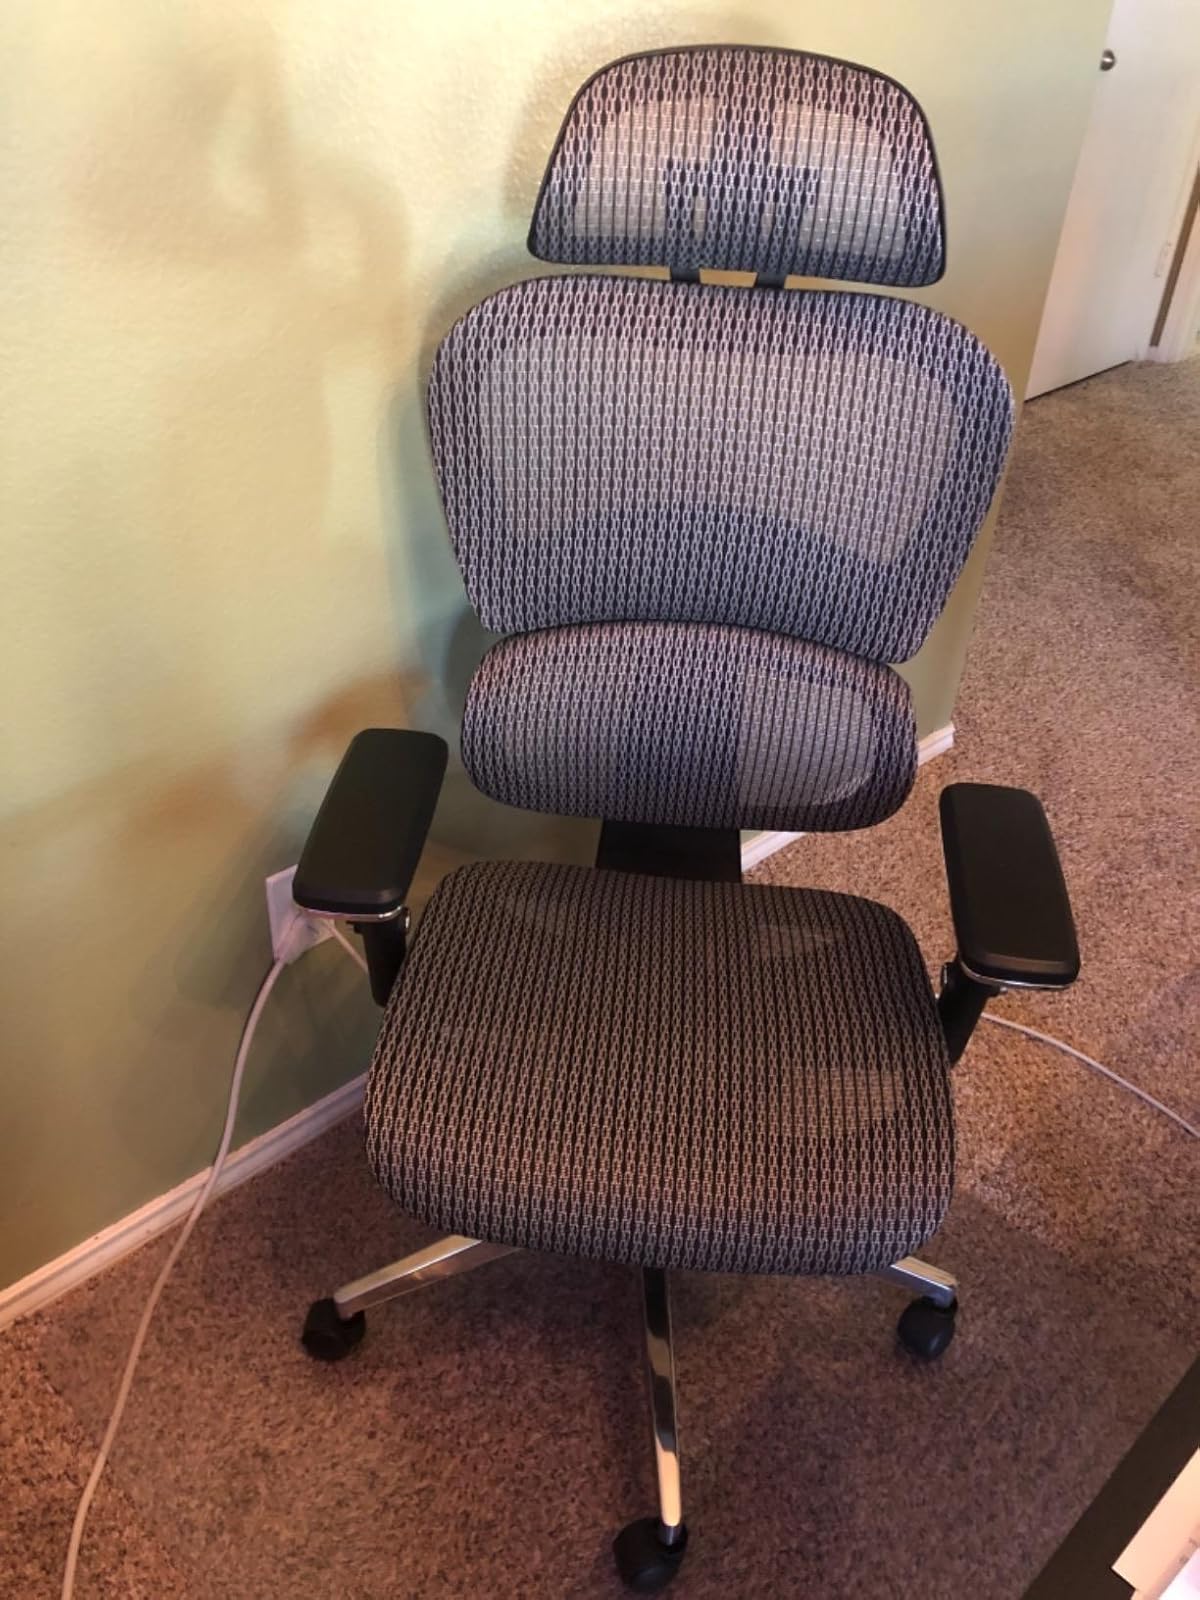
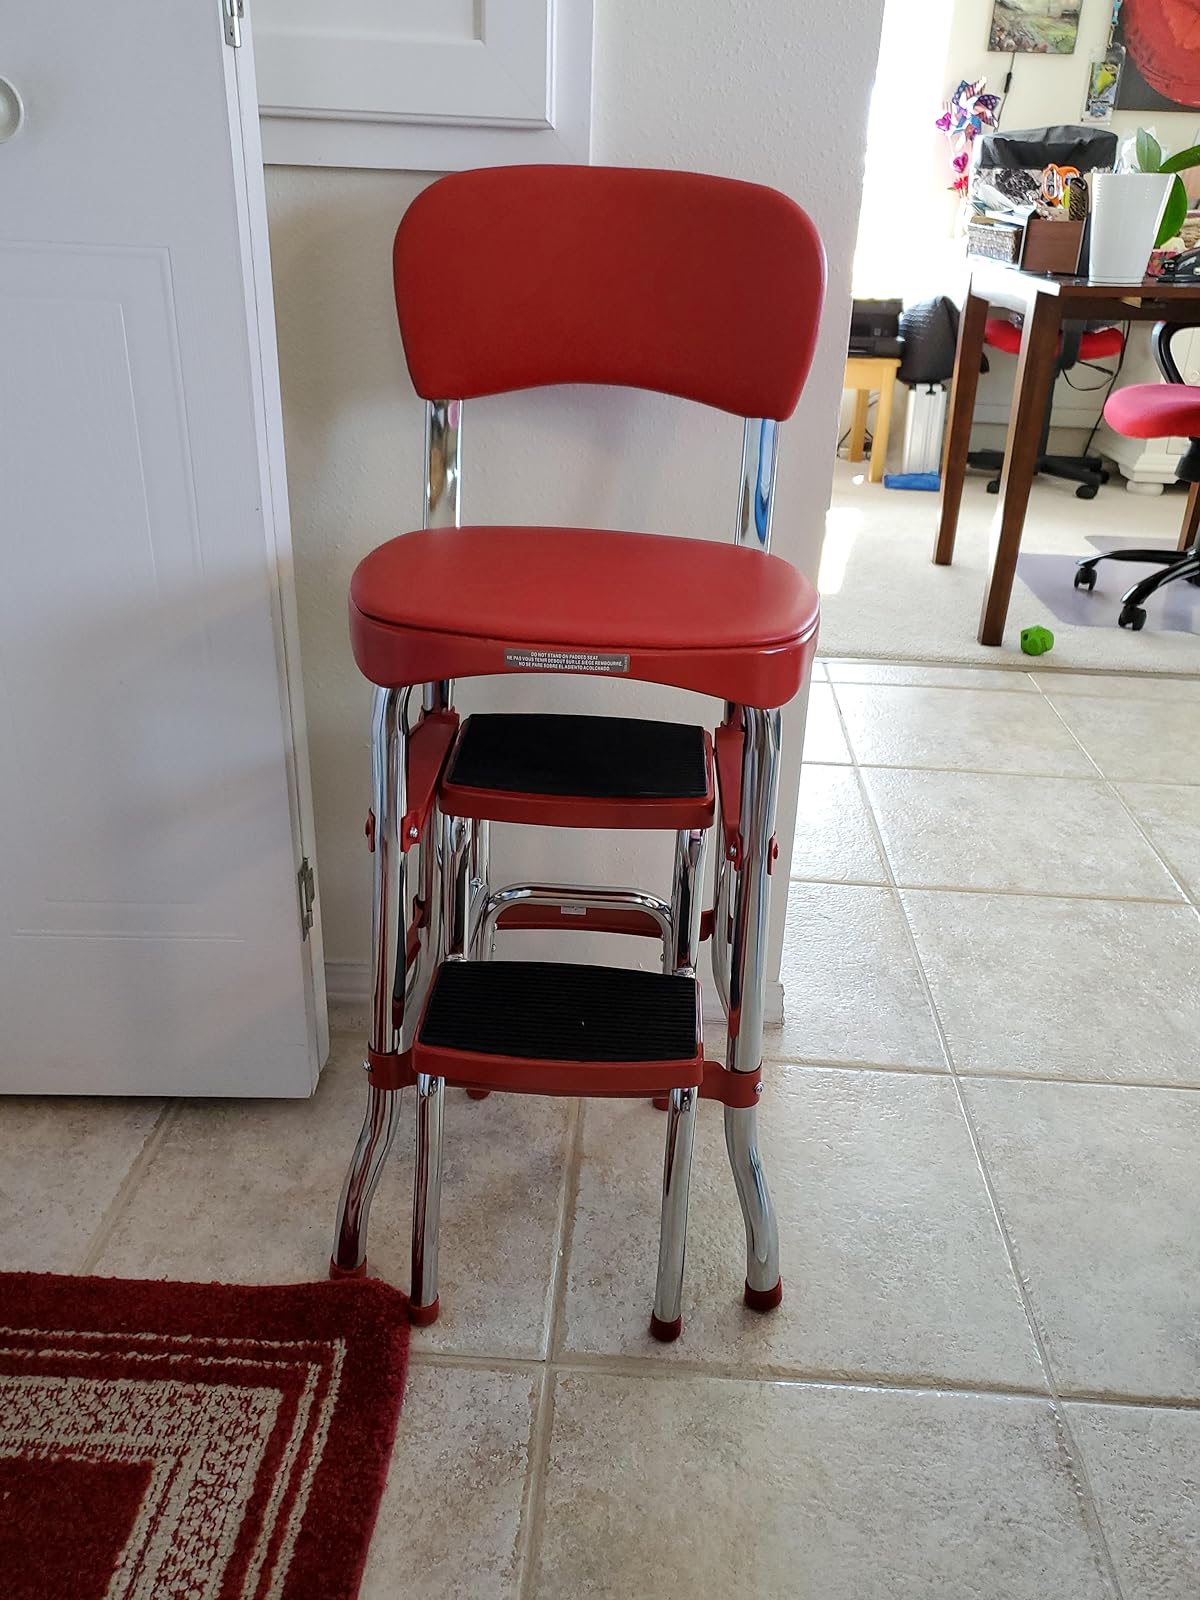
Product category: items_chair
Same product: no